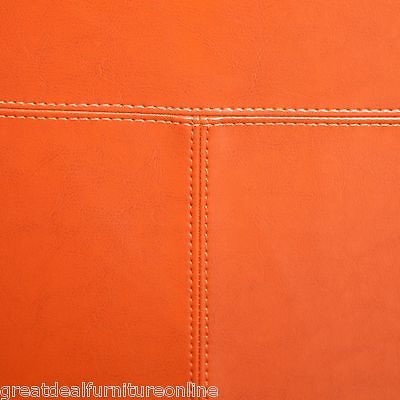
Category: chair